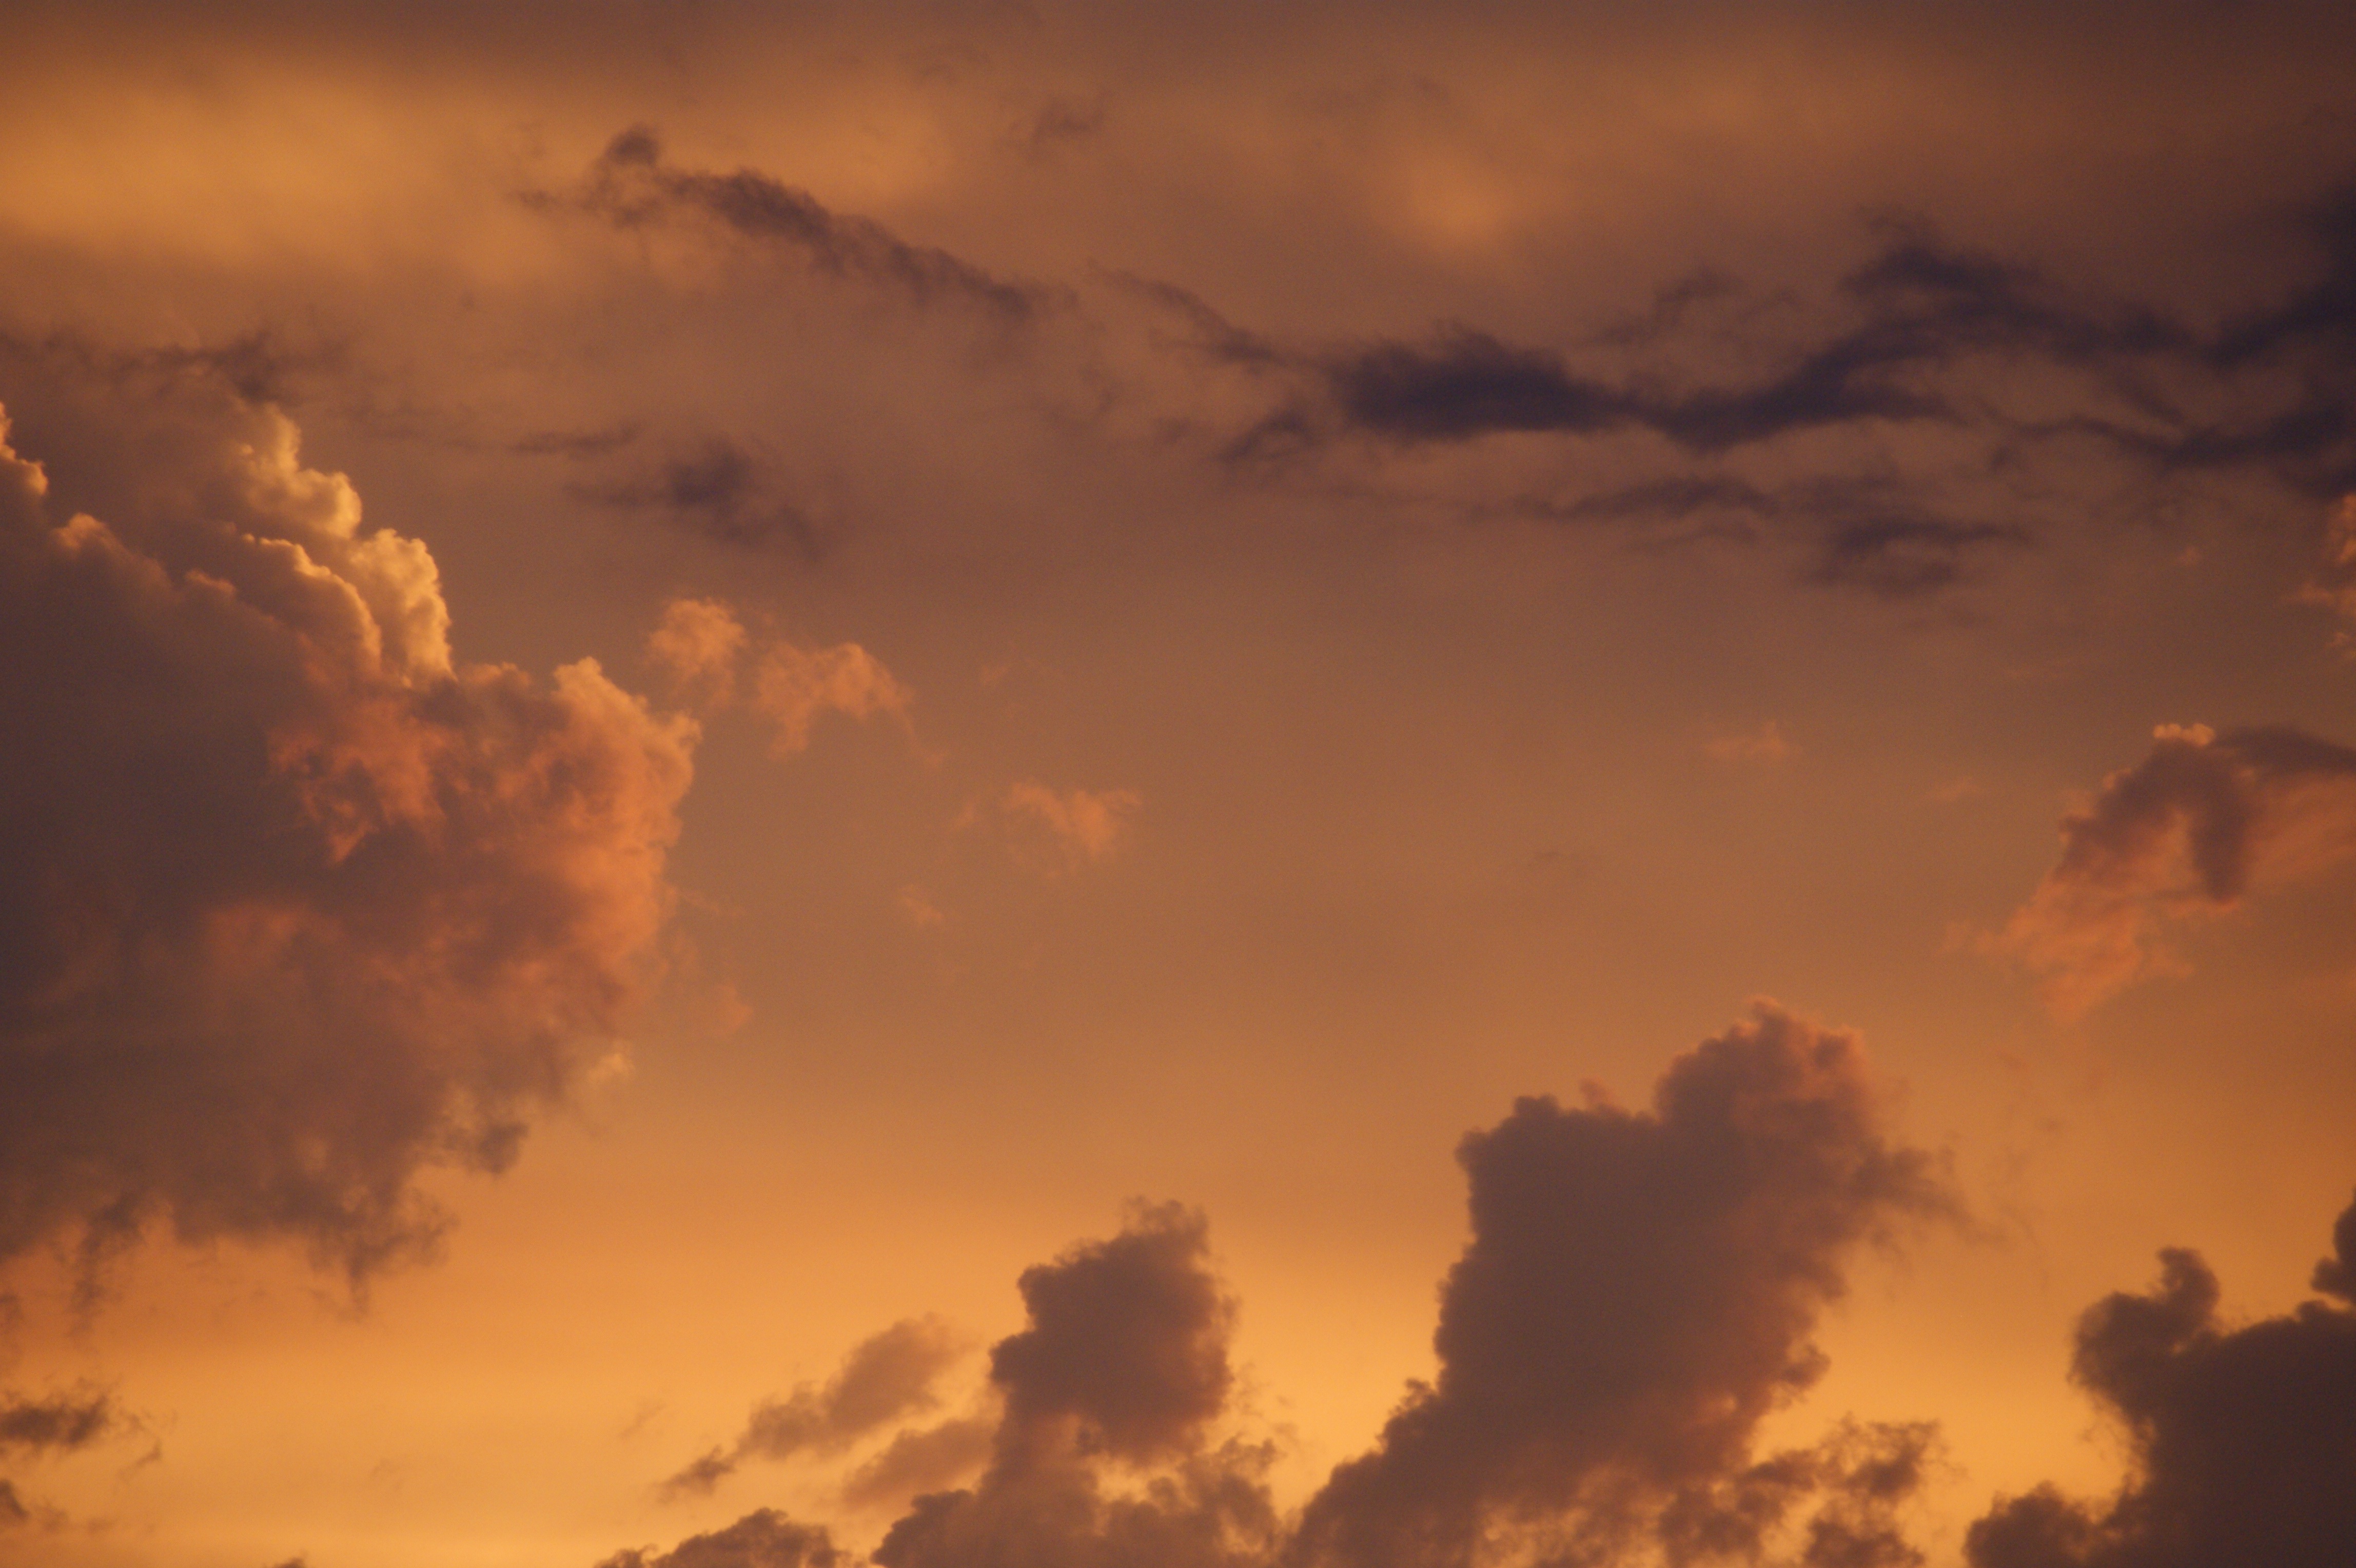
cloud, sky, sun, sunrise, sunset, sunlight, morning, dawn, atmosphere, dusk, evening, cumulus, clouds, thunderstorm, fiery, abendstimmung, atmospheric, afterglow, evening sky, meteorological phenomenon, red sky at morning